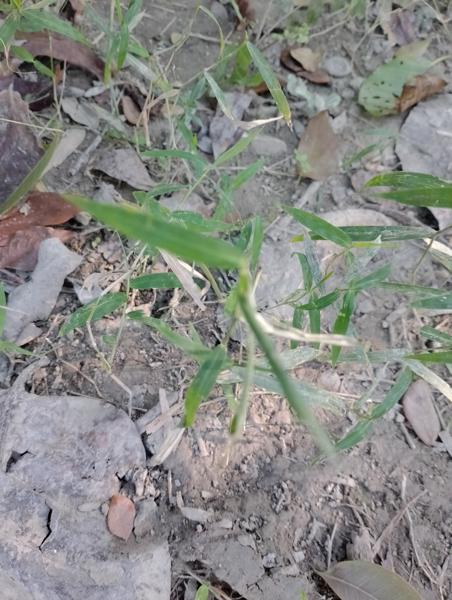
Weed species: Panicum repens